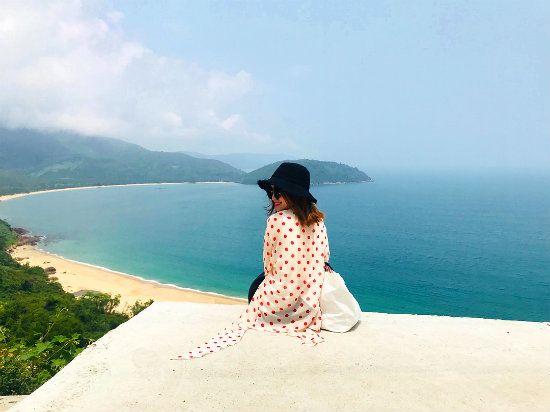
có một bãi biển xuất hiện ở phía trước của cô gái